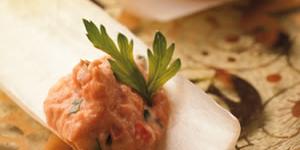
bocaditos de jamon y pimienta